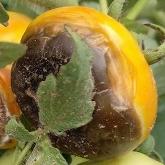
Crop: Tomato
Condition: blossom-end-rot-d